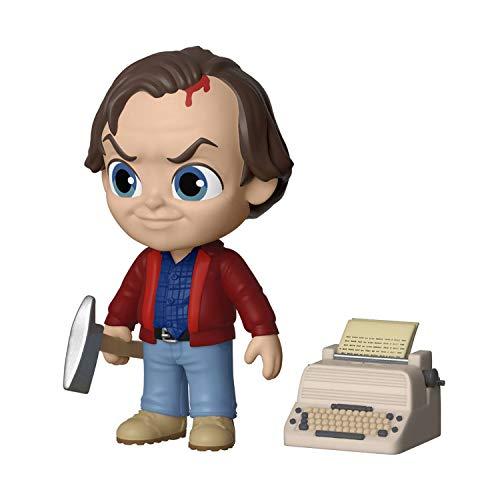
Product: Funko Movies: 5 Star Horror Classic Collectors Set - Annabella, The Nun, Halloween Michael Myer, The Shining Jack Torrance
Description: Includes; Annabelle, the nun, Michael Myers, Jack torrance.
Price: $28.99
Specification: ProductDimensions:9.5x7.6x7inches|ItemWeight:1.15pounds|ShippingWeight:1.15pounds(Viewshippingratesandpolicies)|ASIN:B07XZWBGRC|Itemmodelnumber:400399|Manufacturerrecommendedage:6yearsandup